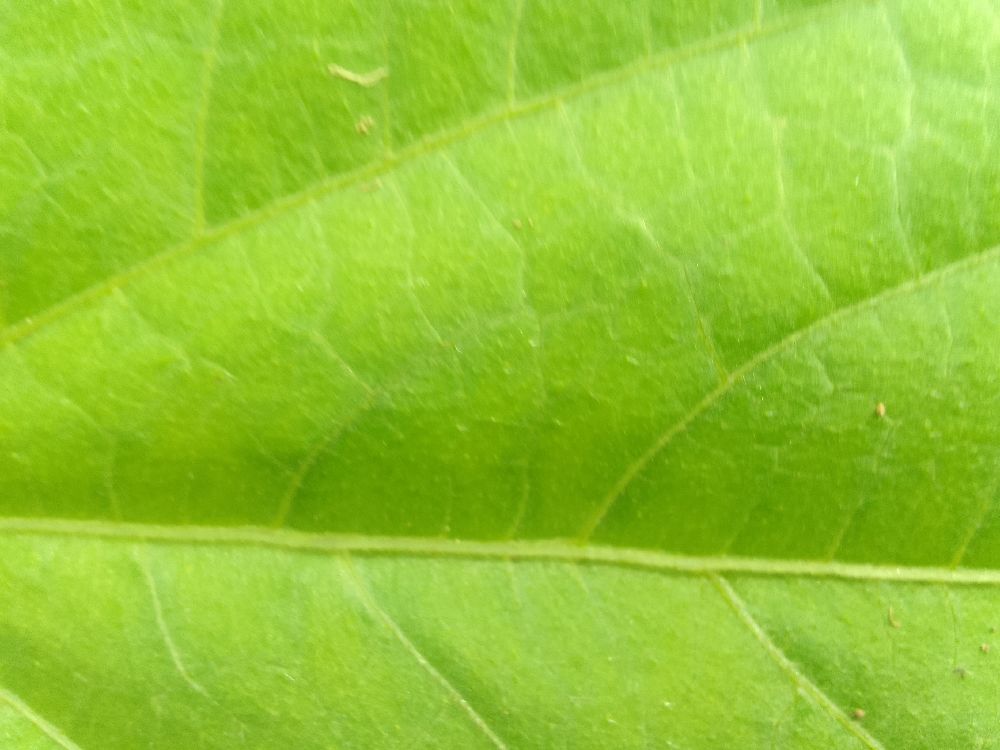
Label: healthy